Maria Manuela Goyanes

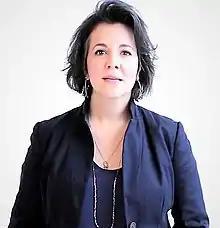
Goyanes in the "Make It Fair" video, 2015

Maria Manuela Goyanes (born September 21, 1979) is a first-generation Latina theatre maker, chiefly known for her work at The Public Theatre in New York City, as well as her September 2018 appointment as the artistic director of Woolly Mammoth Theatre in Washington D.C.